Arzew Gas Terminal

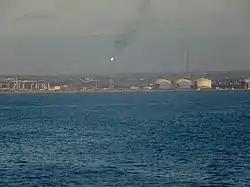

The Arzew Gas Terminal is a large and historically important gas terminal on the coast of Algeria.